Jacques Hélian

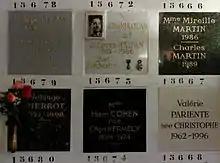

Hélian's "Étoile des neiges" sung by "The Hélians" female choir became one of his biggest successes ever, with a gold accreditation. In 1951, he received the "Grand Prix du Disque" from Académie Charles Cros for his song "Tout est tranquille".